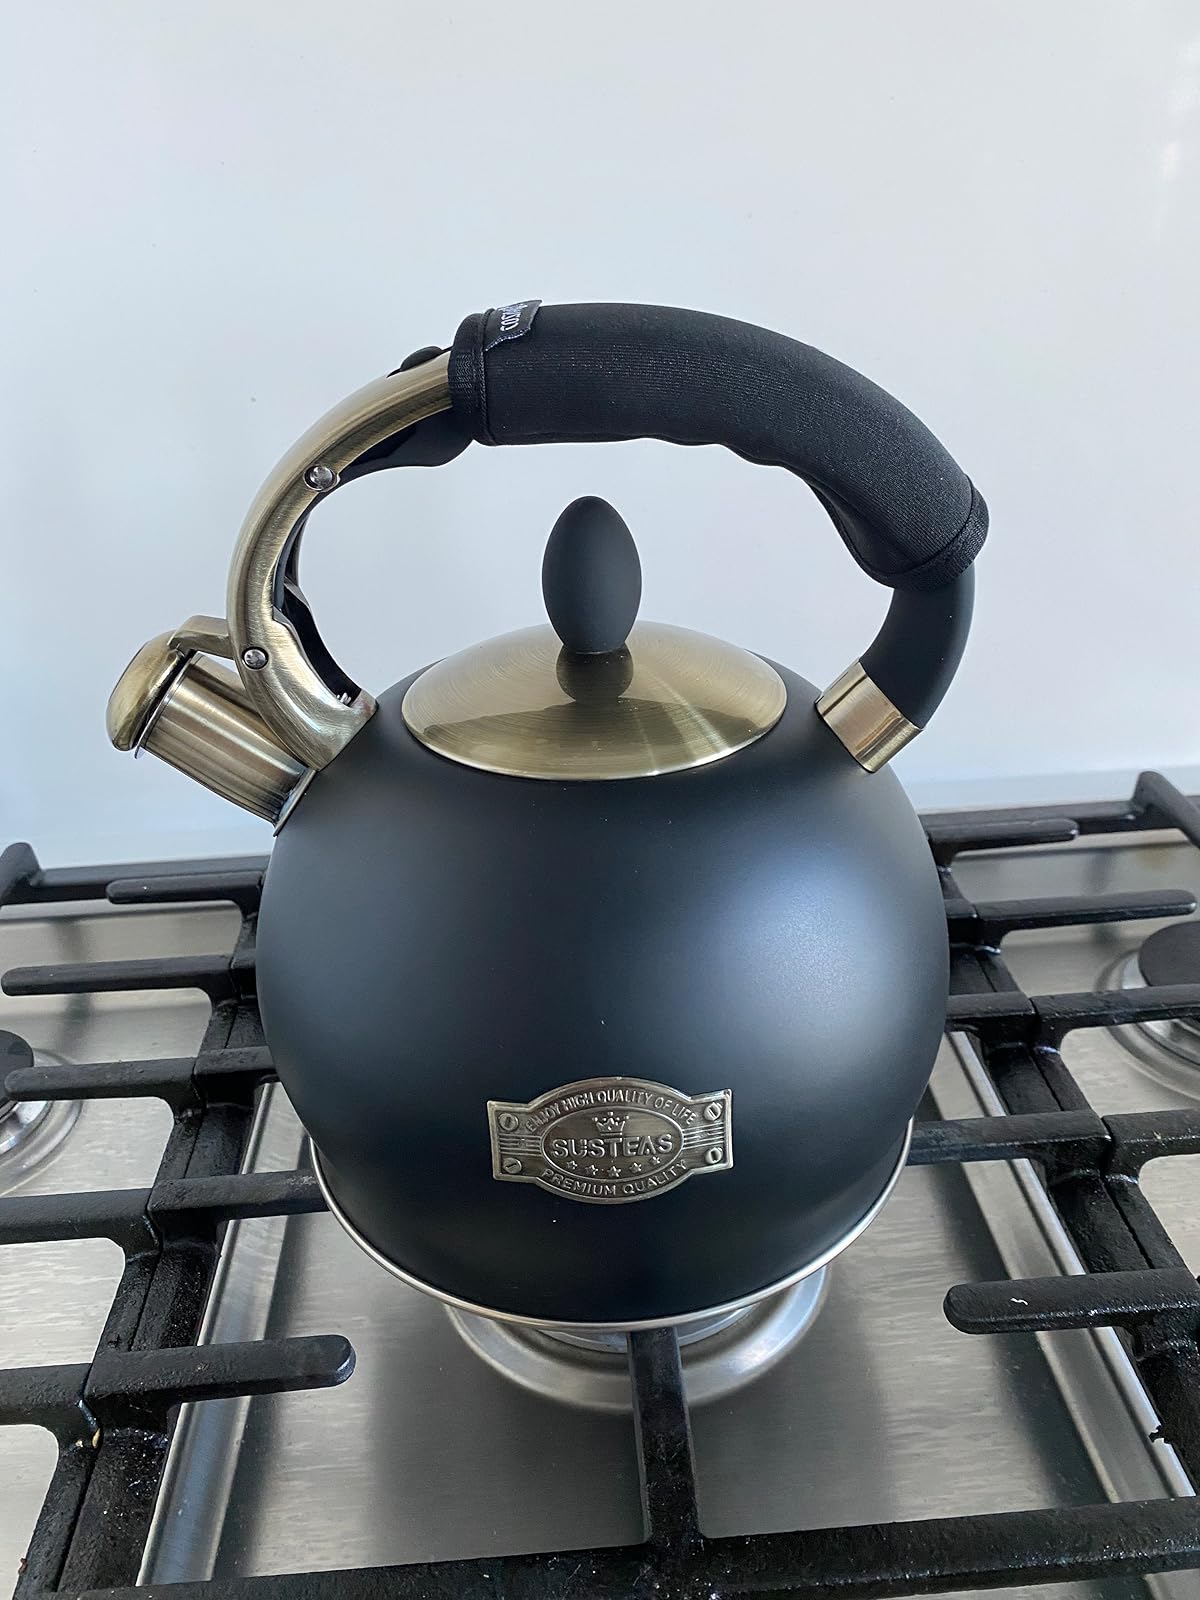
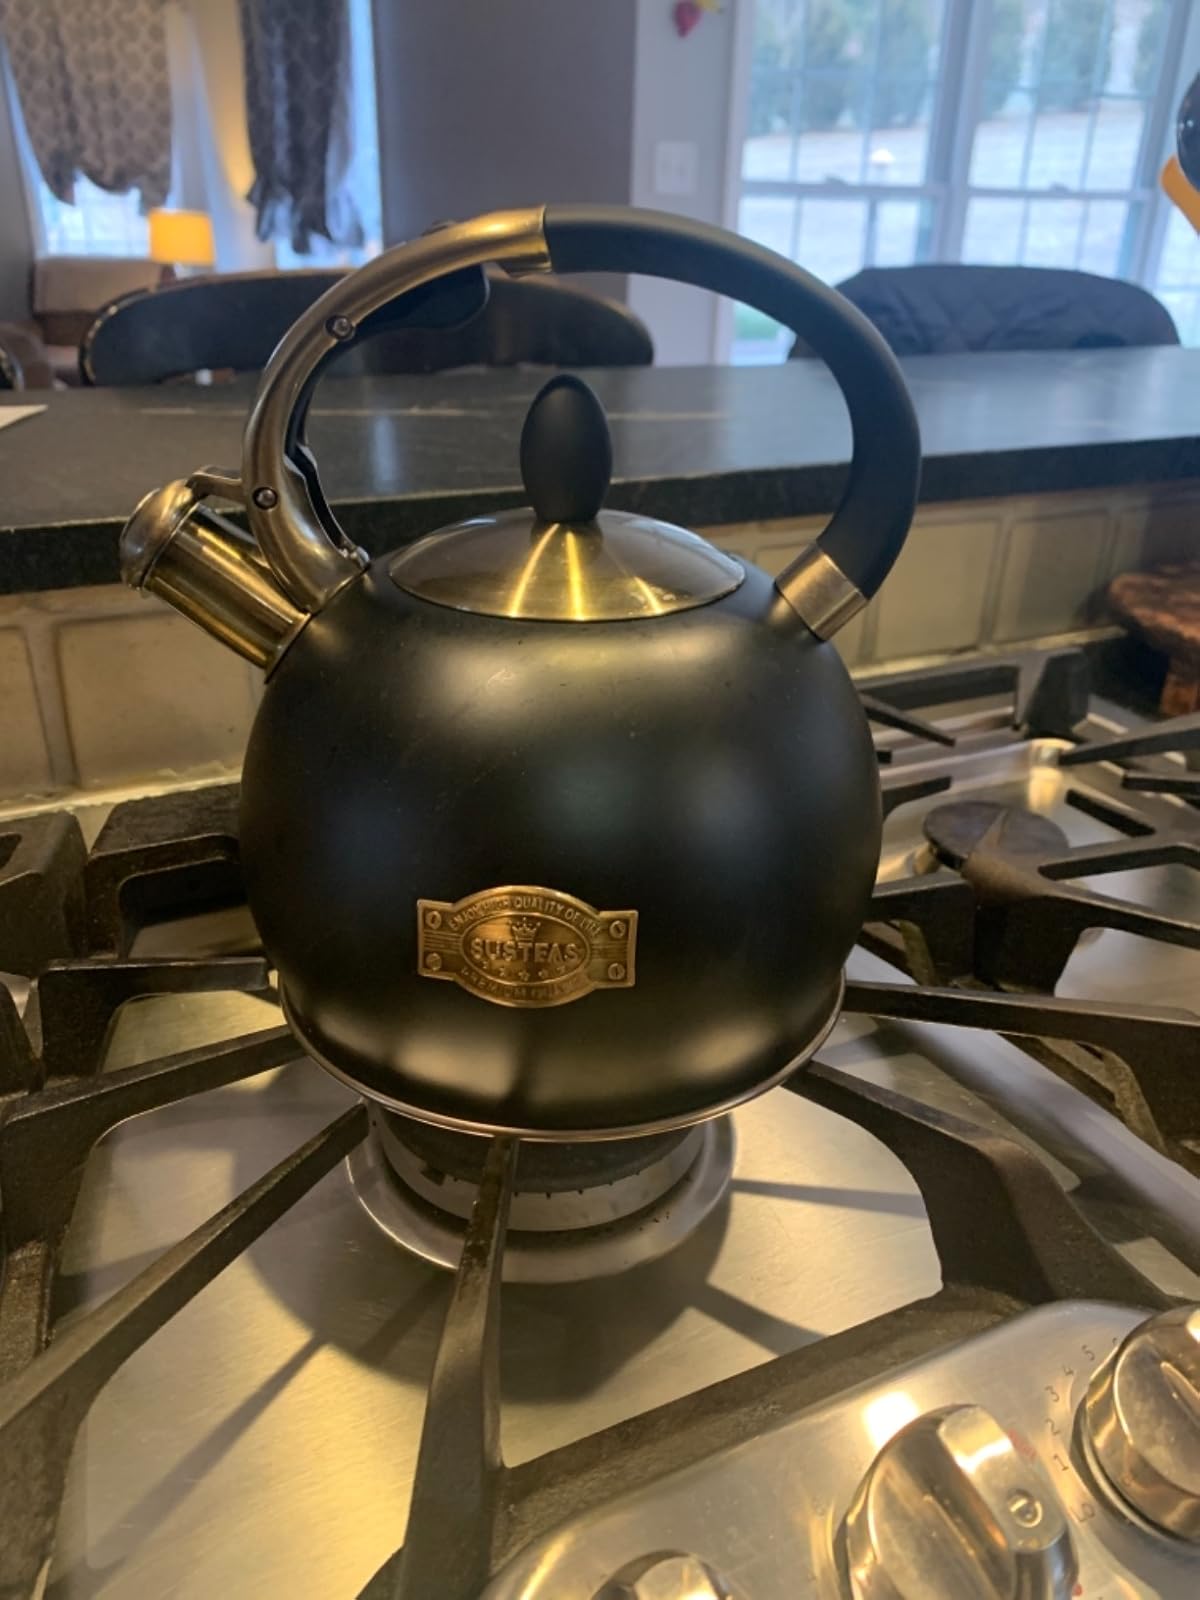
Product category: items_kettle
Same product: yes